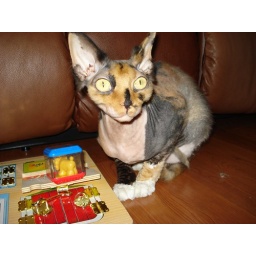
monkey sitting by toys